Gardermoen Line

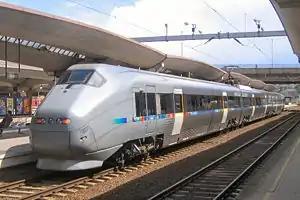
A BM71 Airport Express Train ready for departure from Oslo S.

The Flytoget airport express train service is the largest user of the Gardermoen Line, with six departures from Oslo Central to Oslo Airport per hour. The trains only use the line as far as Gardermoen, and not the northernmost sixteen kilometers. Service is provided using sixteen Type 71 three-car units, which together transported 5.4 million passengers in 2007. Direct services to Oslo S take 19 minutes. Half of the services make an intermediate stop at Lillestrøm, and continue on past Oslo Central to Asker Station. Flytoget has a 34% market share on ground transport to Oslo Airport.